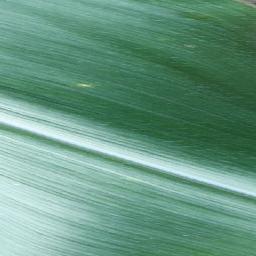
Label: Corn___healthy